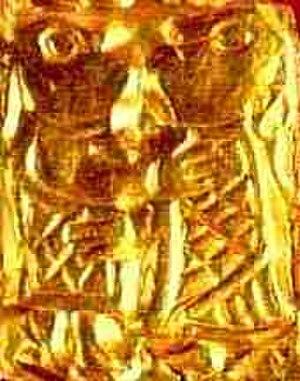
L’histoire de la Norvège est largement liée à celle du reste de la Scandinavie mais sa situation à l'ouest de cette péninsule lui confère une longue façade maritime donnant sur l'océan Atlantique à travers la mer du Nord et la mer de Norvège, ce qui fait l'originalité de son histoire par rapport à ses voisins. Peuplée par les Samis ou Lapons à partir du Xᵉ millénaire av. J.-C. puis par des peuples germaniques, elle fait partie des territoires d'origine des Vikings. Apportant de nouvelles techniques et utilisant plus largement l'écrit, ces derniers dominent culturellement les Samis. Les conflits ouverts sont cependant peu nombreux et ces populations accèdent, dans la deuxième moitié du XXᵉ siècle, à une pleine reconnaissance.